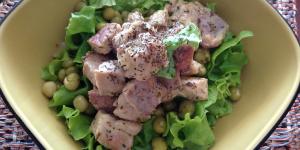
lomo a la naranja con miel